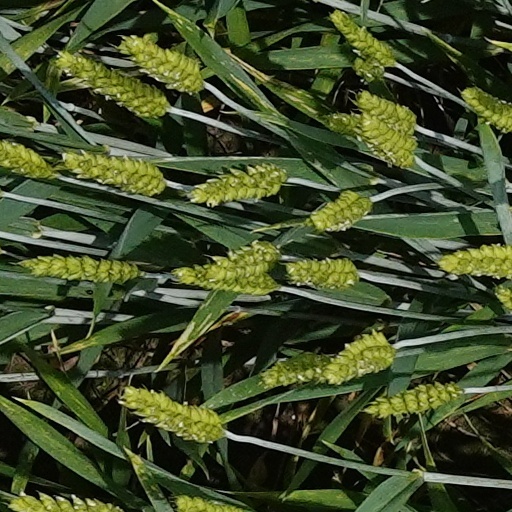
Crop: wheat